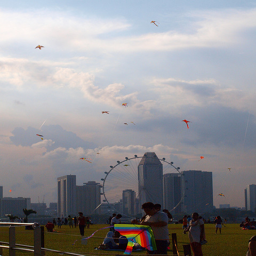
there are many people out at the park flying their kites
people flying a bunch of kites in the sky
Some kites fly around in front of some buildings.
People in a park that has a ferris wheel and some buildings in the background.
A picture of a lot of kites in the air.